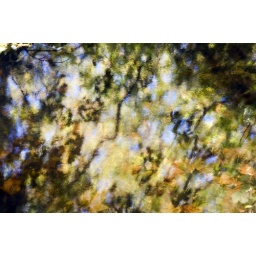
Reflected trees in water in the autumn at Buscot, Oxfordshire